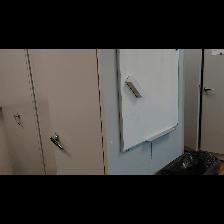
Label: NonHuman